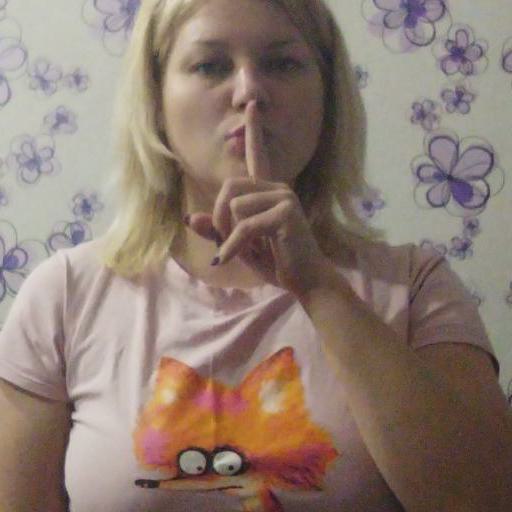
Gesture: mute